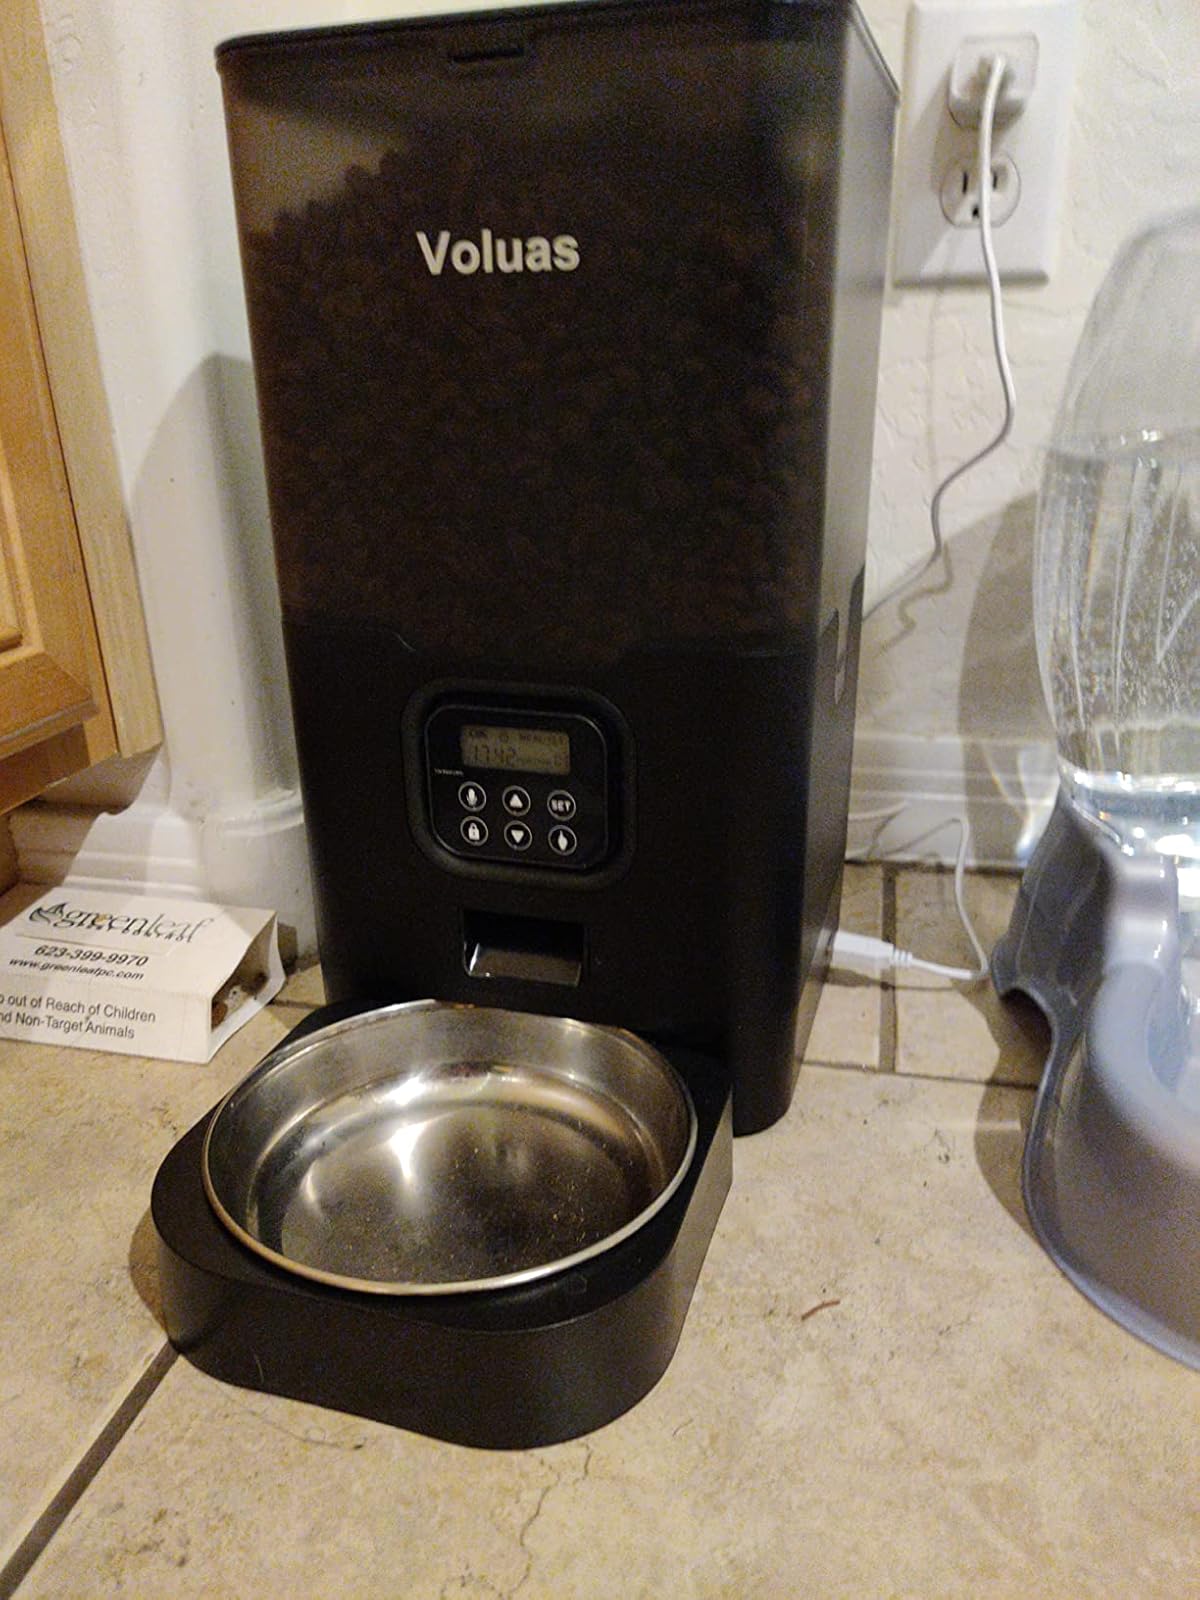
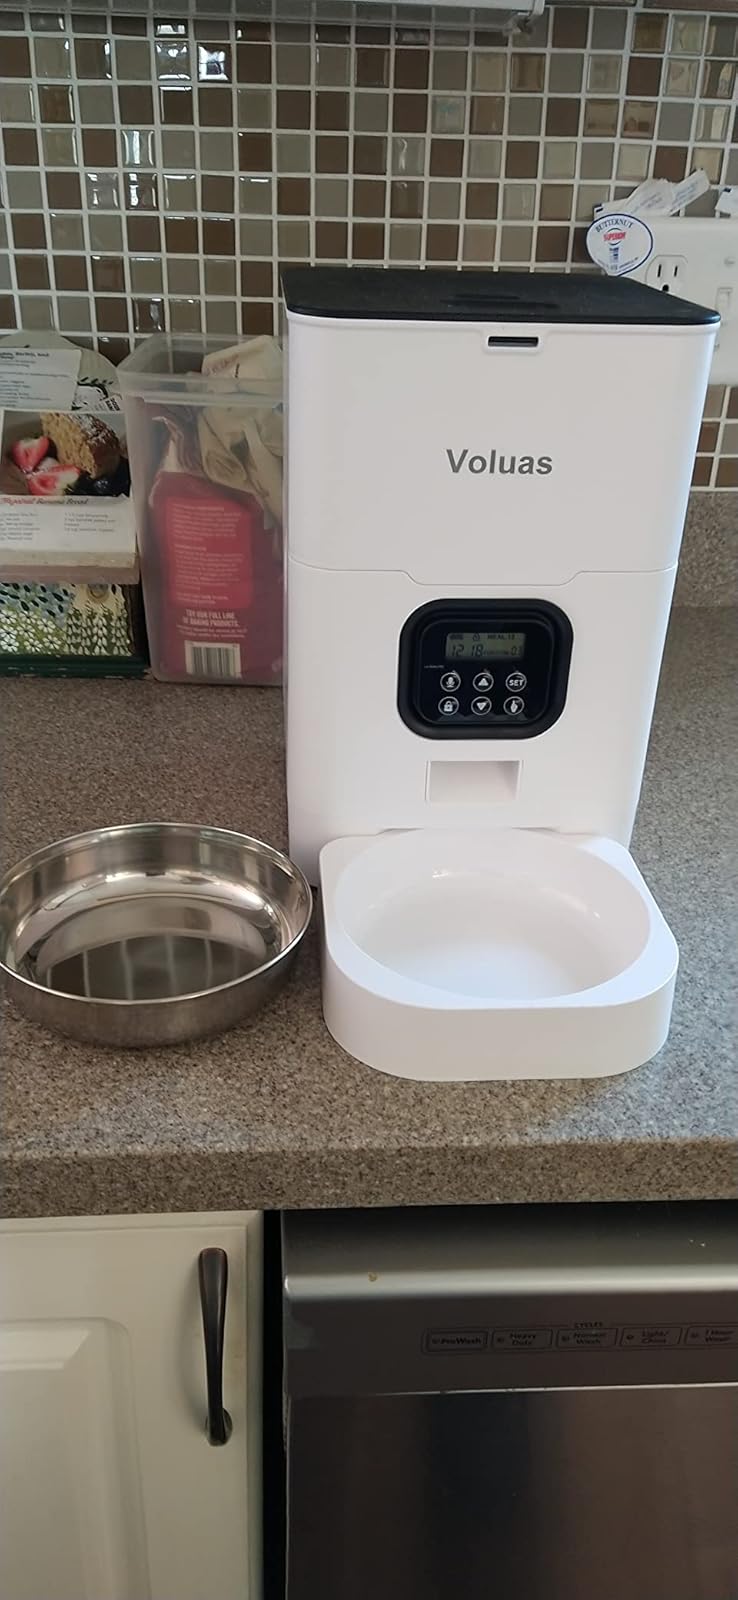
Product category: items_feeder
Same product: no